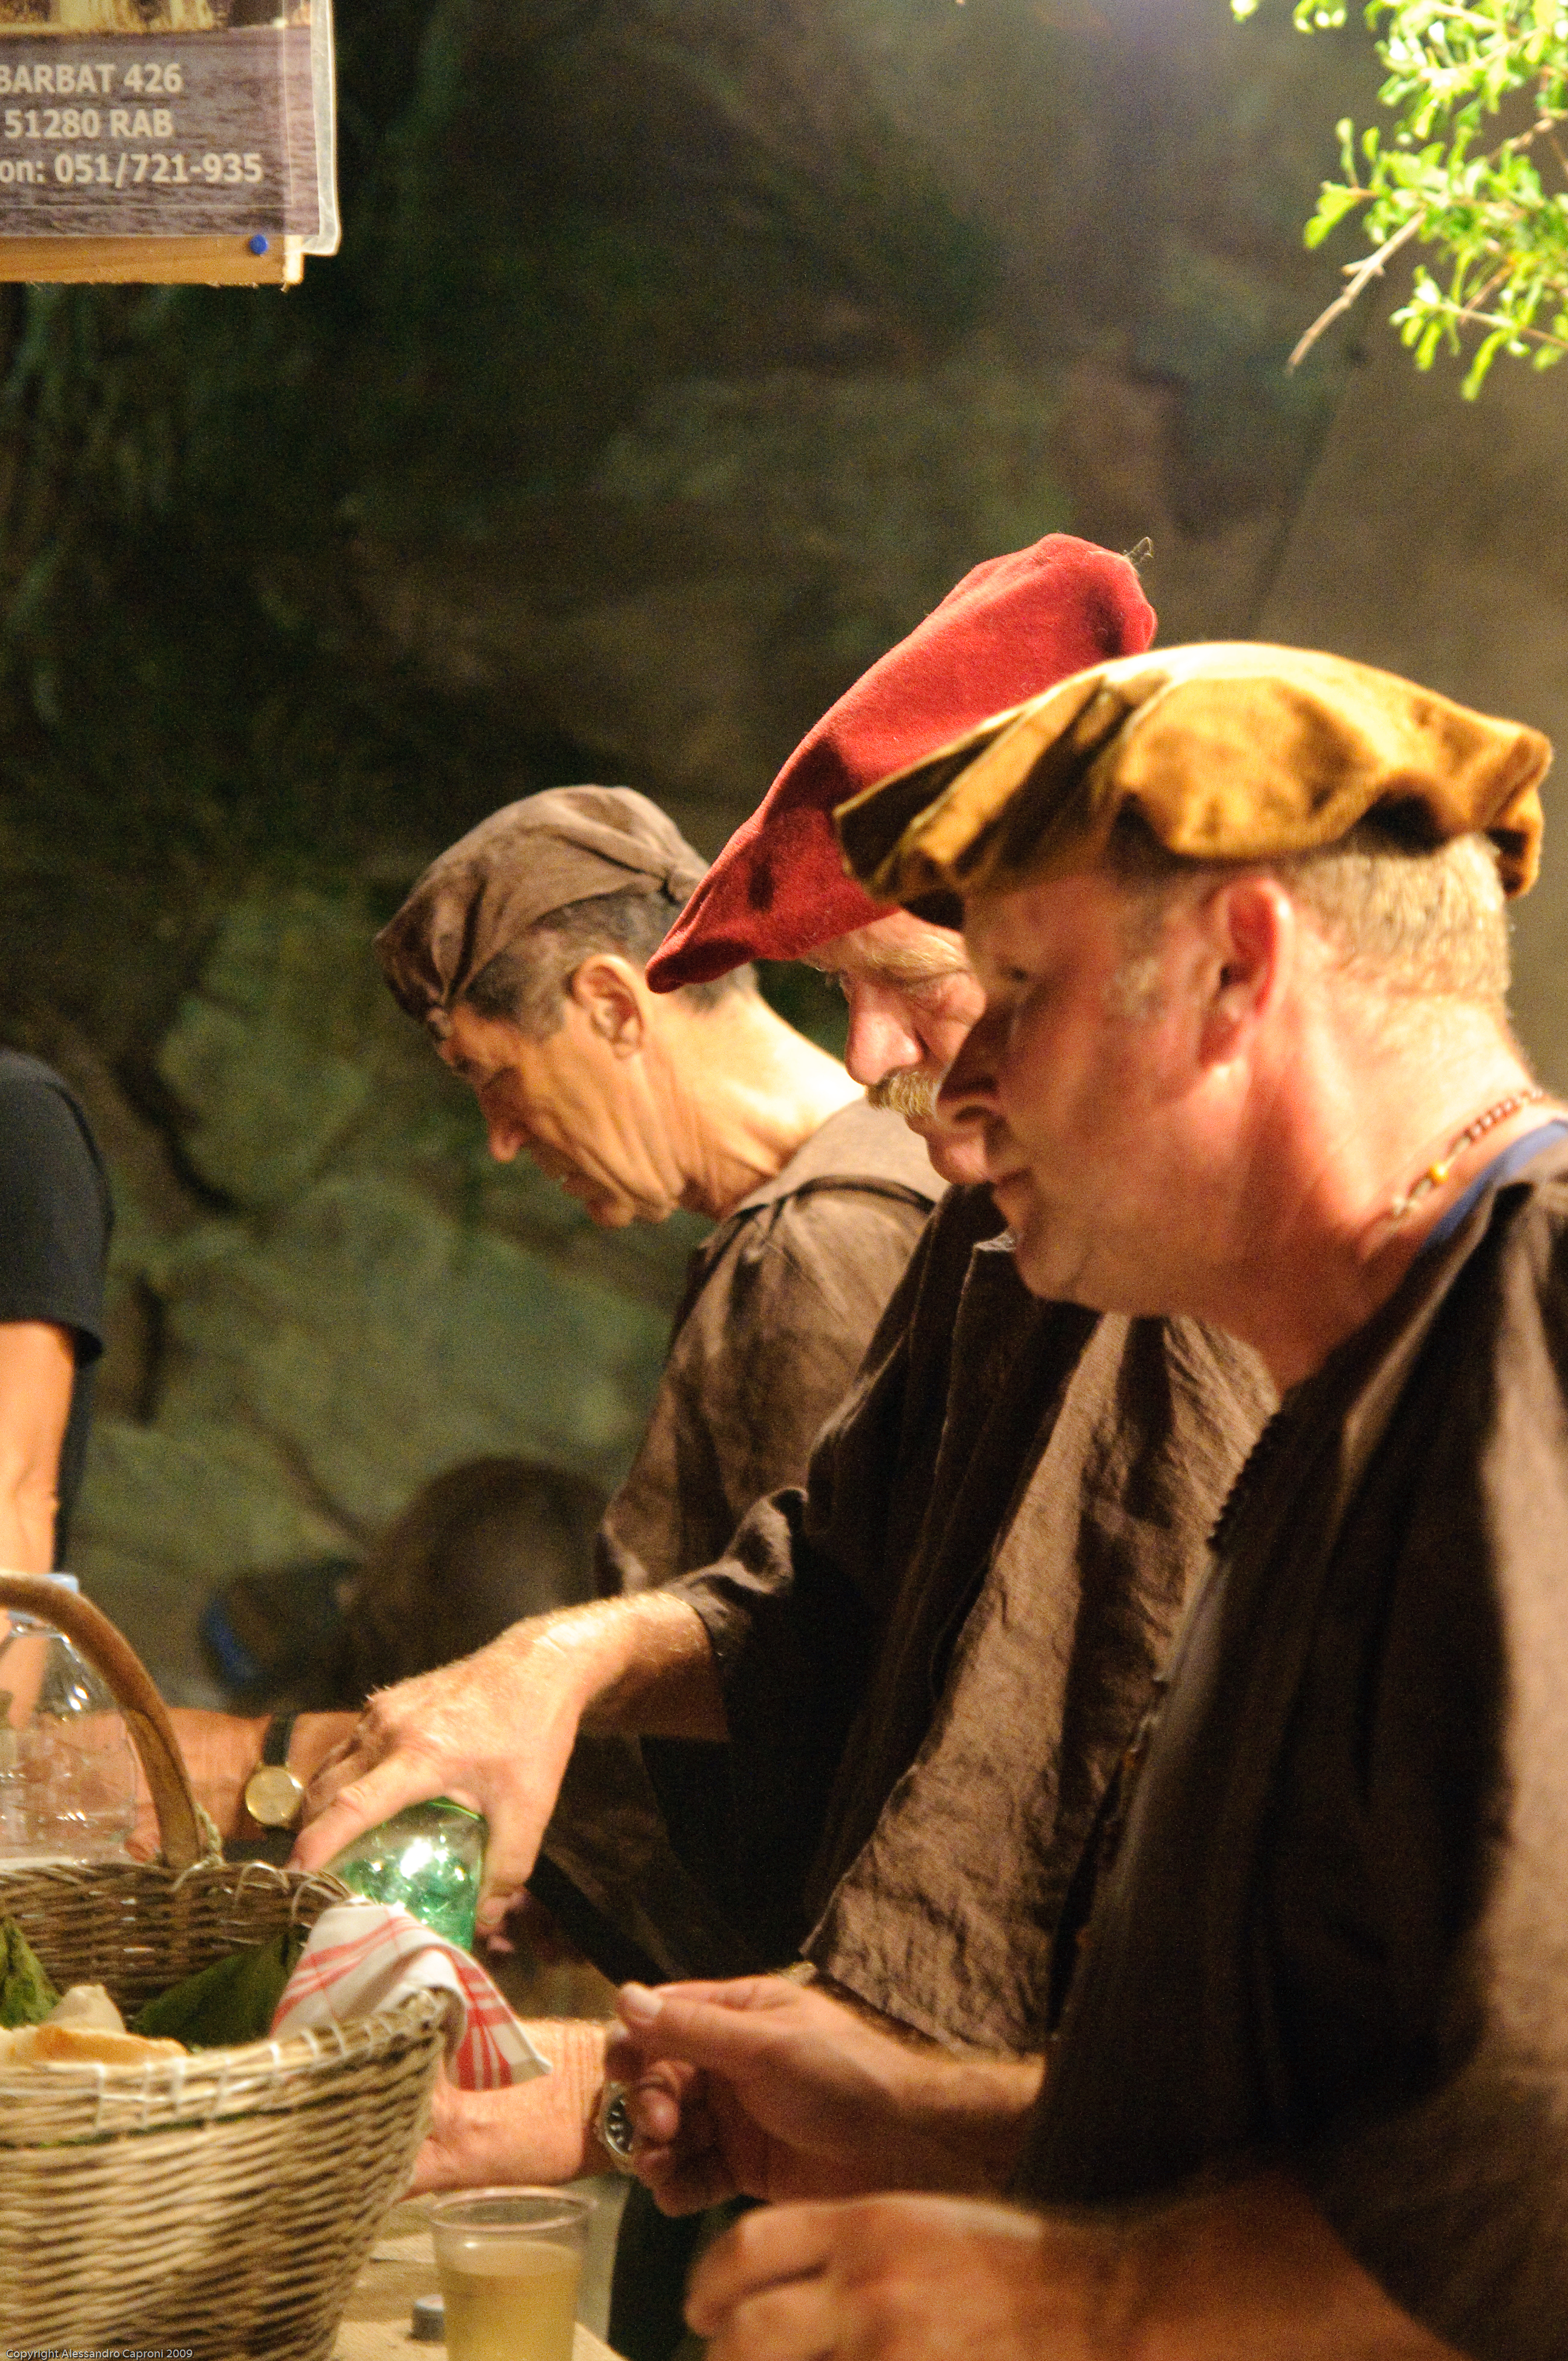
man, nikon, croatia, hvratska, rab, d300, sense